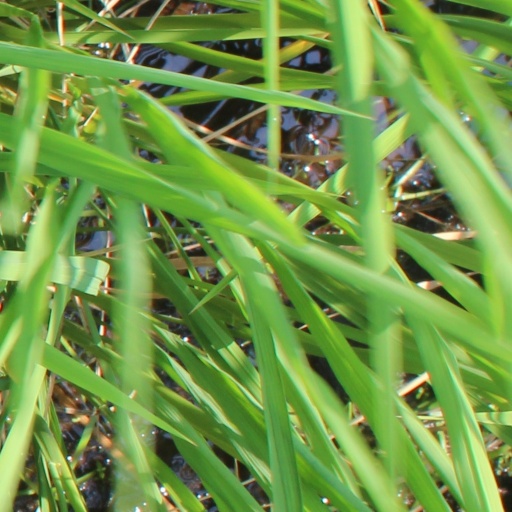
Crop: rice